Danjong of Joseon

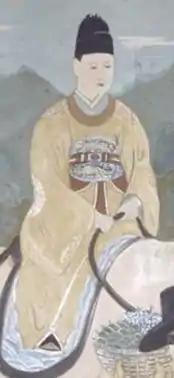
Portrait of Danjong

Danjong (18 August 1441 – 17 November 1457), personal name Yi Hong-wi, was the sixth monarch of the Joseon dynasty of Korea. He succeeded his father King Munjong in 1452, but was forced to abdicate by his uncle, Grand Prince Suyang (future King Sejo) in 1455. Two years later, he was put to death after a period of exile to Yeongwol.